Phobos And Deimos & Mars Environment

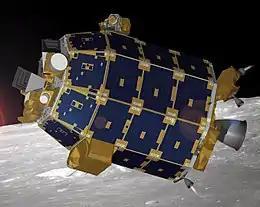
The modular MCSB bus and some payload elements were successfully flown on the 2013 LADEE mission to the Moon

NASA Ames Research Center would design, develop, build, and test the PADME spacecraft, and manage mission operations. The proposal is to employ the proven Modular Common Spacecraft Bus (MCSB), previously used by the LADEE Moon orbiter. Major partners include the SETI Institute, Jet Propulsion Laboratory, NASA Goddard Space Flight Center, and University of Colorado's Laboratory for Atmospheric and Space Physics.